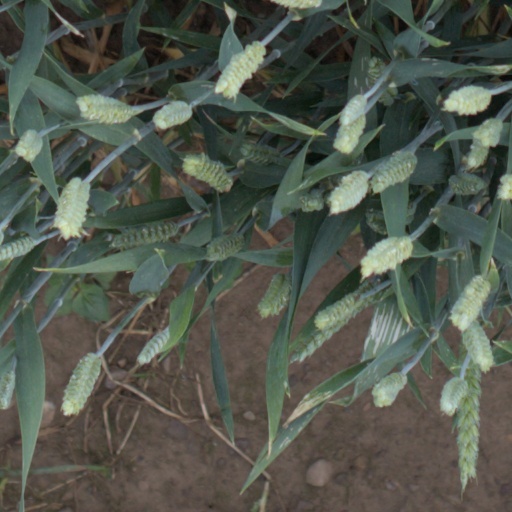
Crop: wheat